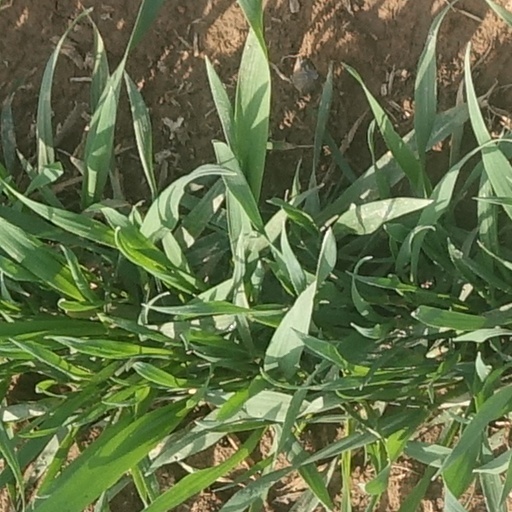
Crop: wheat